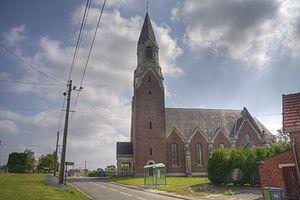
L'église de Villers-au-Flos
Villers-au-Flos est une commune française située dans le département du Pas-de-Calais en région Hauts-de-France.